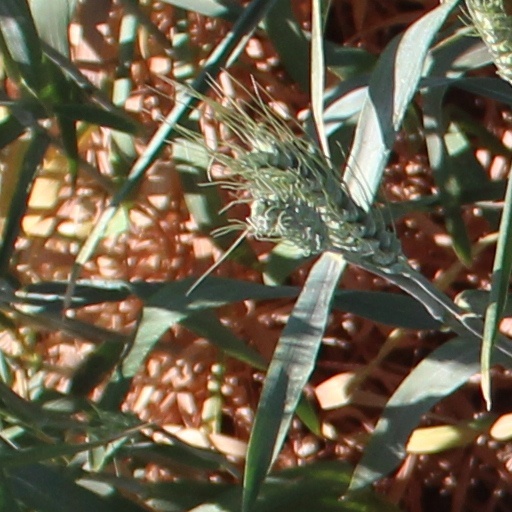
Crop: wheat